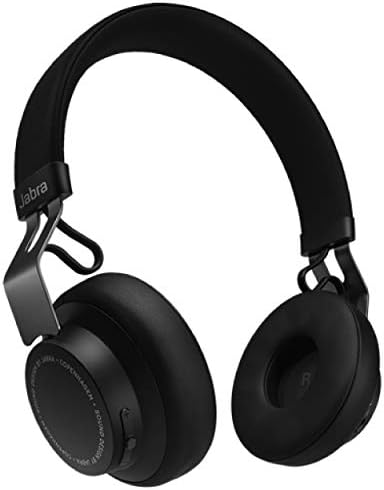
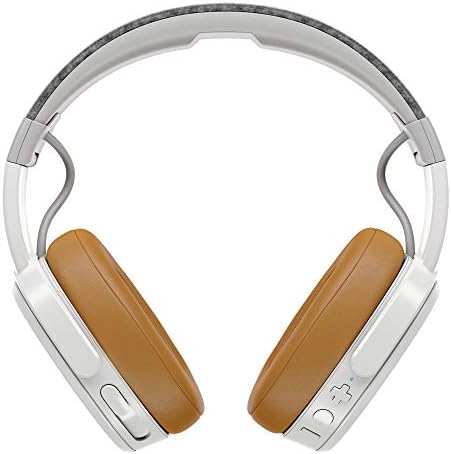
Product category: headphones
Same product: no